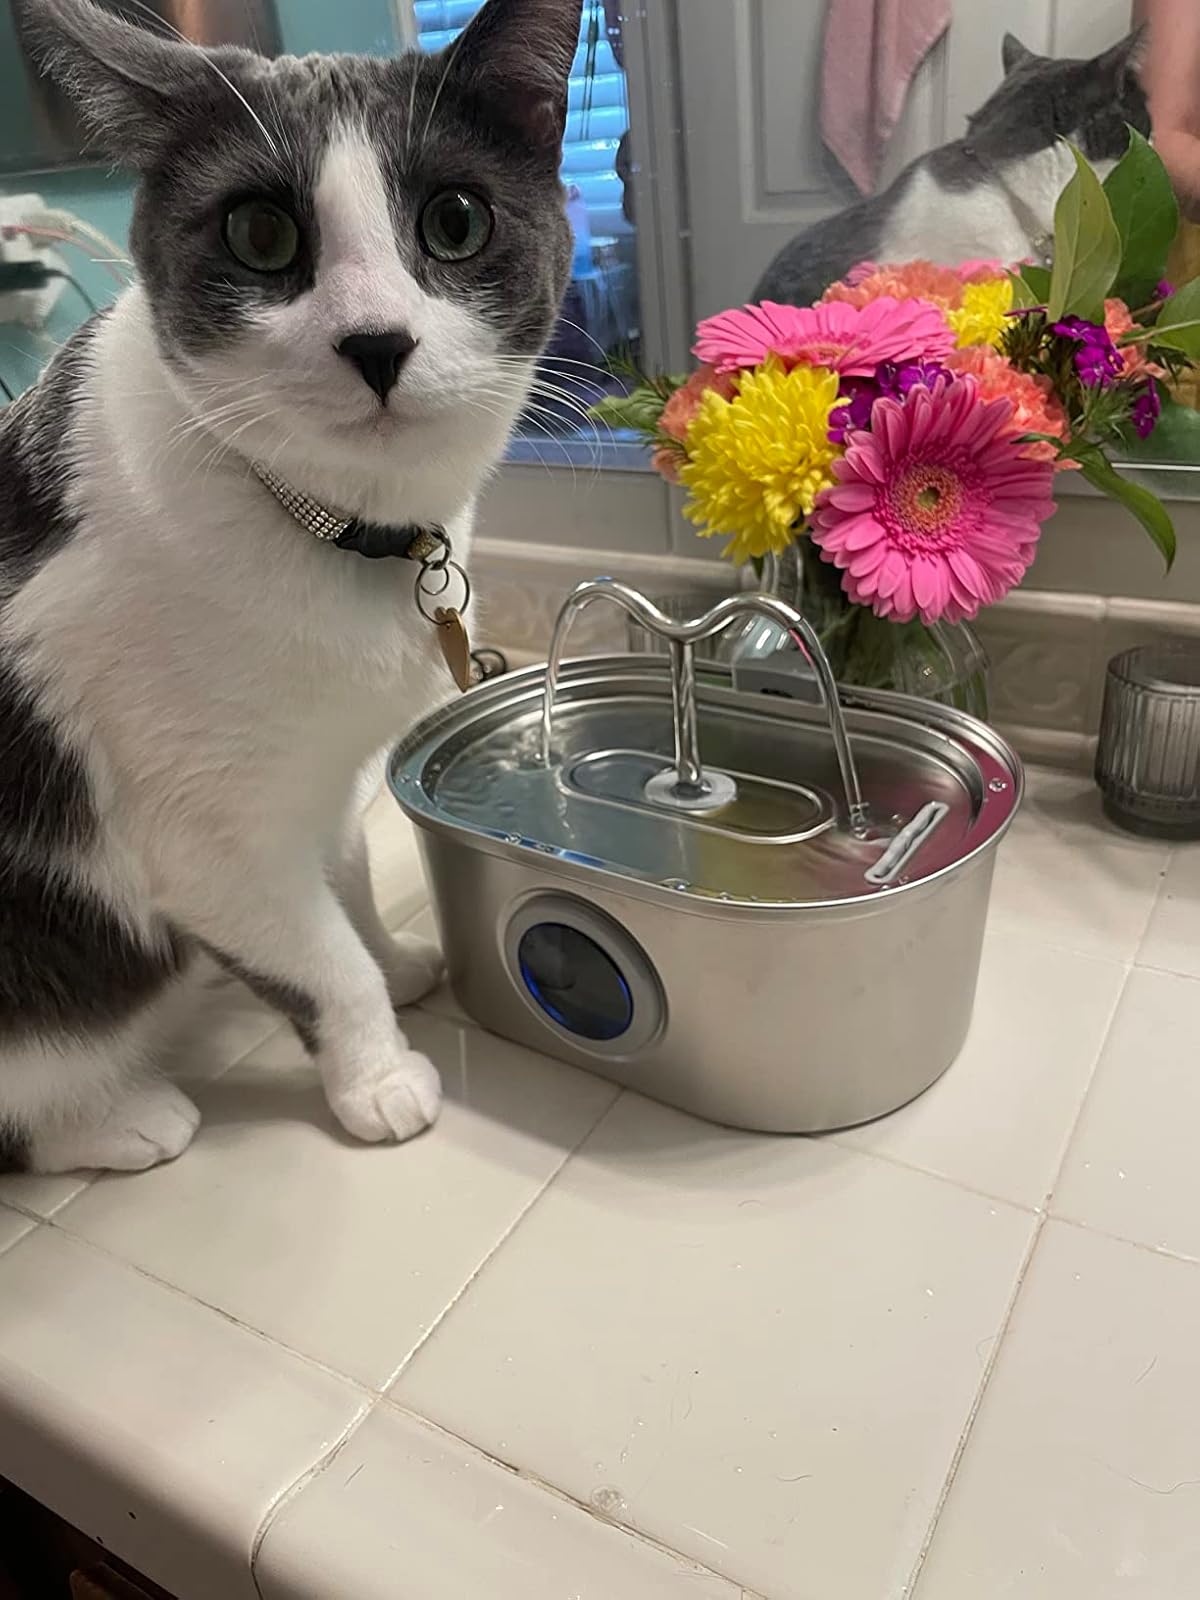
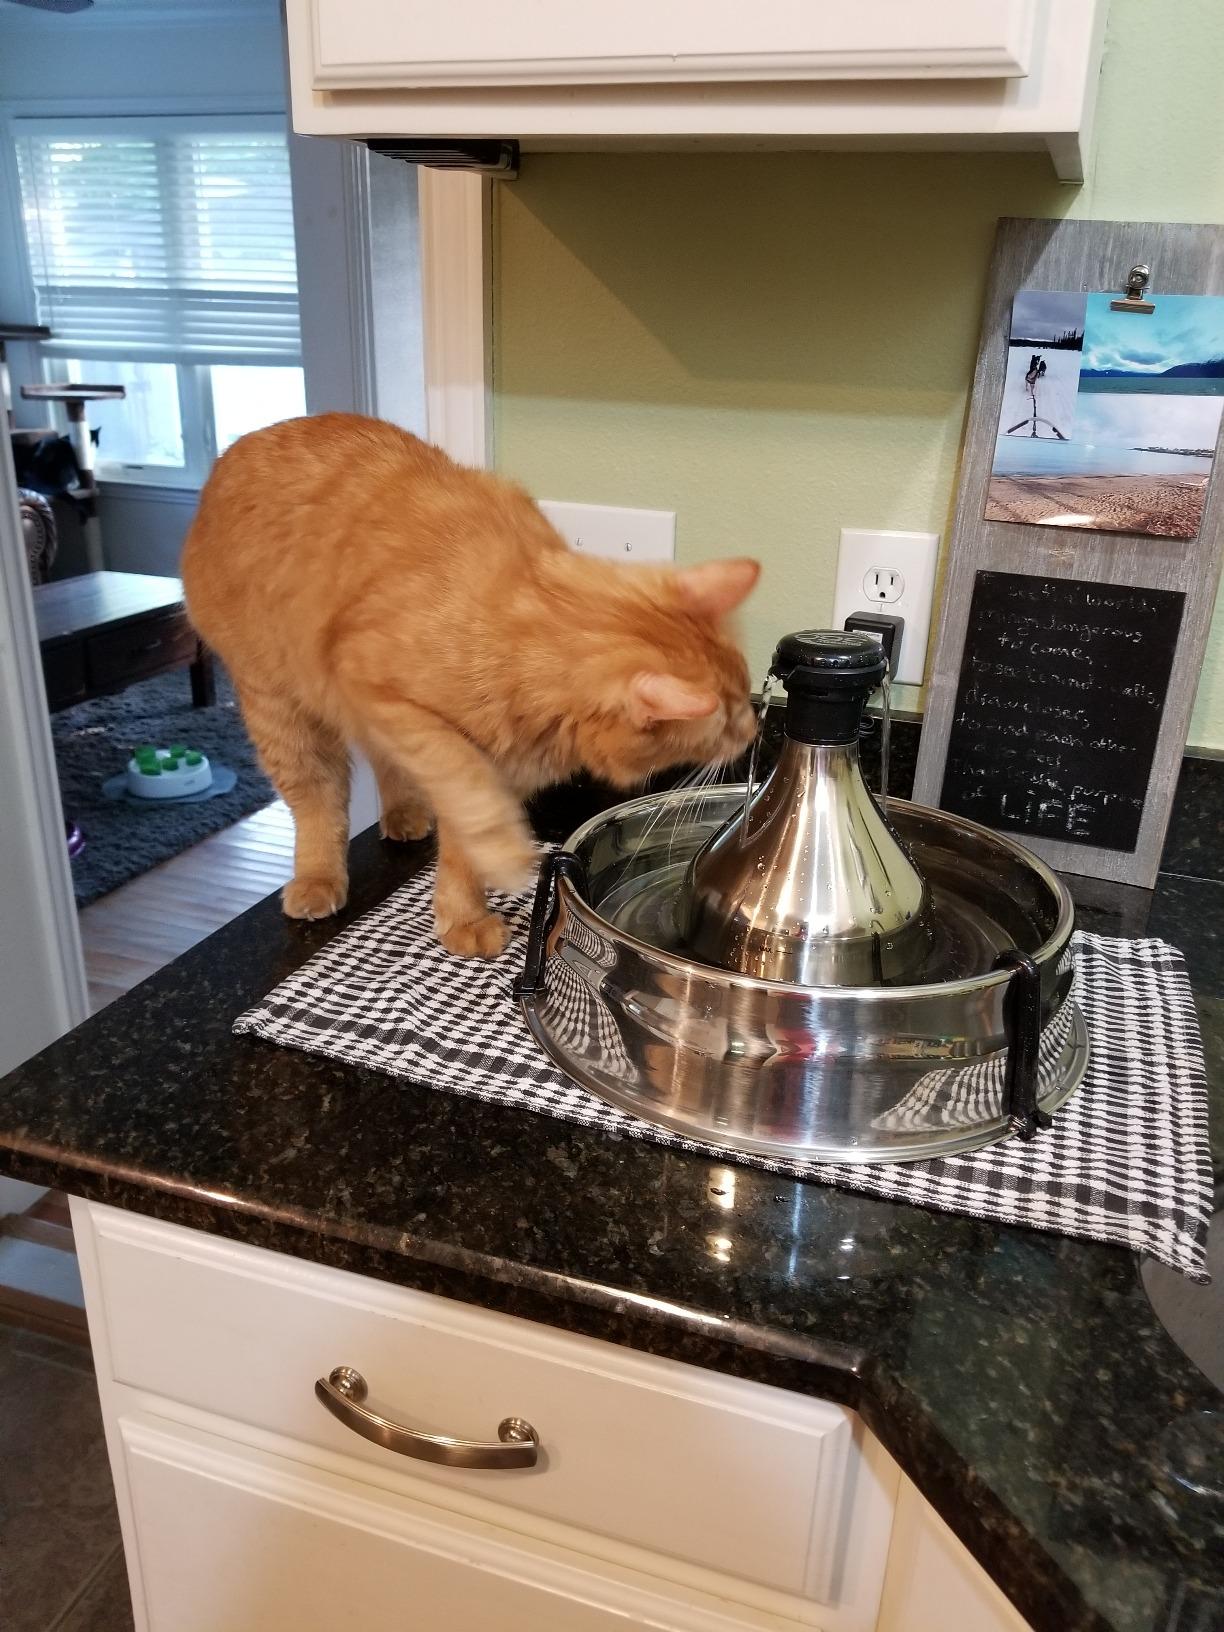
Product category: items_bowl
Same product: no